Scapulimancy

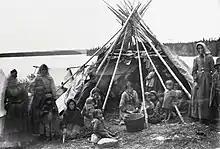
Naskapi surrounding teepee in the winter

The practitioners of scapulimancy and the Naskapi held reverence and respect towards the bone reading rituals. Relationships between practitioners and the spirit world played an important role in the scapulimantic ceremony. If the spirits had been angered by the practitioner, their wrath would be incurred, causing the reading to be deceitful to the hunters, causing them to return empty handed. To ensure that the relationship remained intact, practitioners would ensure that the specific preparations had been performed correctly and that the supplicant is honest and respectful in their dealings with the spirit world and their physical mediums.